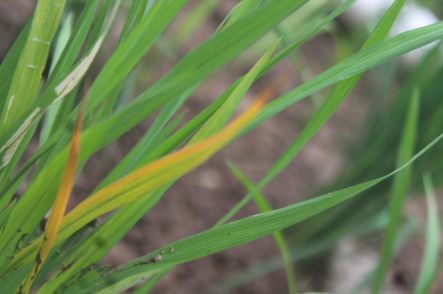
Disease: Tungro